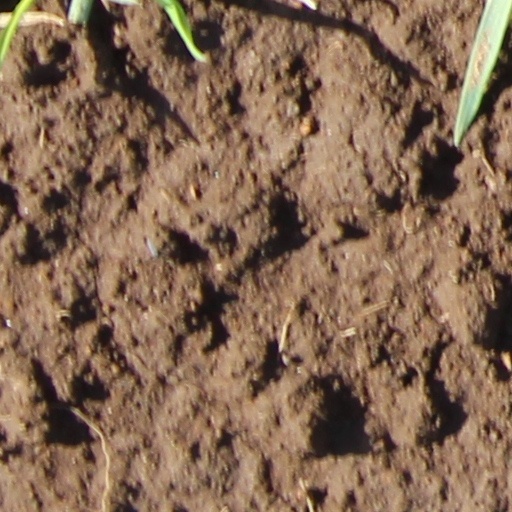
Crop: wheat